Yuri Kosin

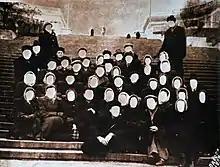
Photo Father by Yuri Kosin-1995

Kosin was born on 26 September 1948 in Kompaniivka, at the time in the Ukrainian SSR of the Soviet Union (today in the Kirovohrad Oblast of central Ukraine). In 1974 he graduated from the Kiev Polytechnic Institute. For some time he worked as an engineer, but later he became fond of art and photography. In 1988 he graduated from Kiev Institute of Journalism. In 1977 he was co-curator of